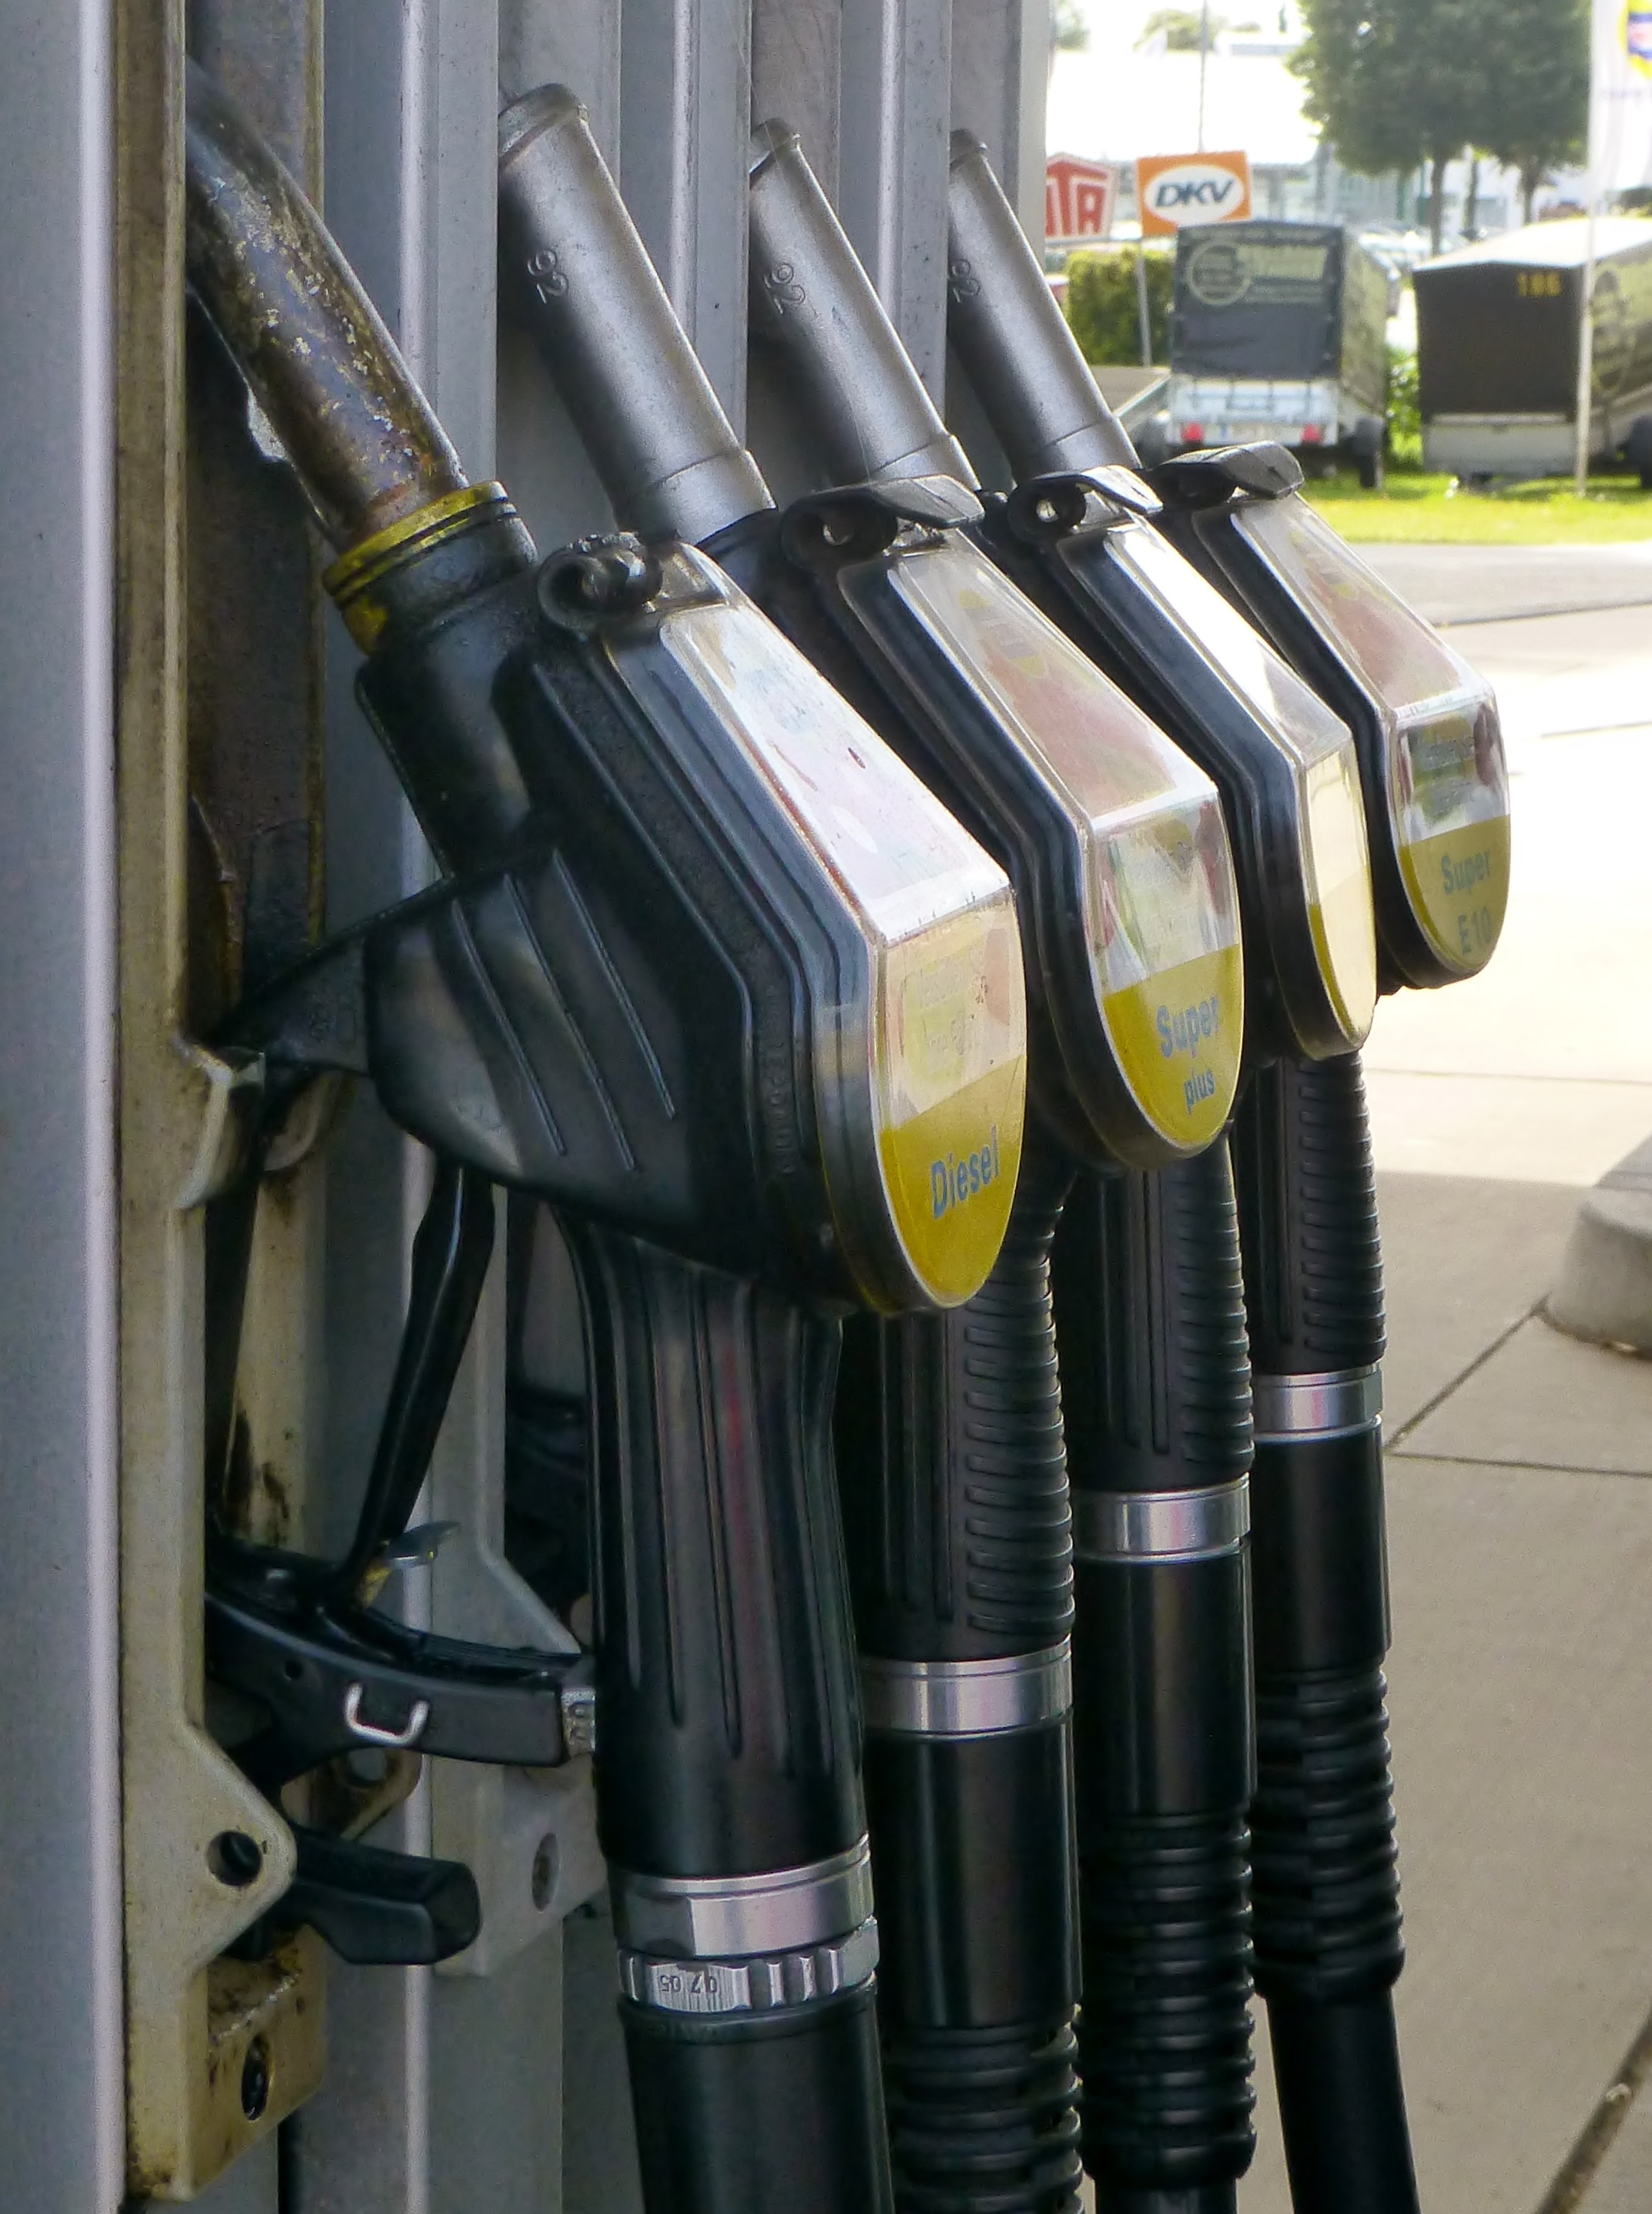
vehicle, mast, machine, energy, gas pump, diesel, gas, tank, petrol, fuel, firearm, fuel gauge, petrol stations, refuel, filler neck, gasoline price